Dora or the Sexual Neuroses of Our Parents

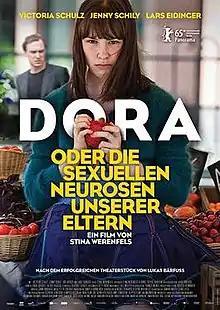
Film poster

Dora or The Sexual Neuroses of Our Parents is a 2015 Swiss drama film directed by Stina Werenfels. It was screened in the Panorama section of the 65th Berlin International Film Festival. It was one of seven films shortlisted by Switzerland to be their submission for the Academy Award for Best Foreign Language Film at the 88th Academy Awards, but it lost out to "Iraqi Odyssey".